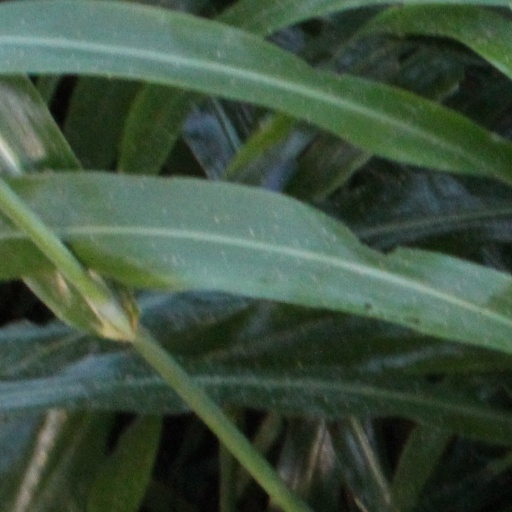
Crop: sorghum